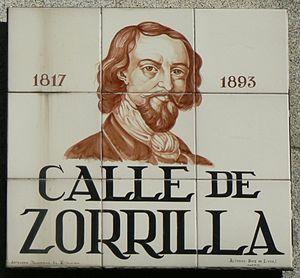
Plaque de Calle de Zorrilla (rue, (district du Centre) de Madrid (España).